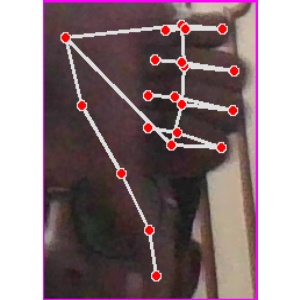
अक्षर: फ